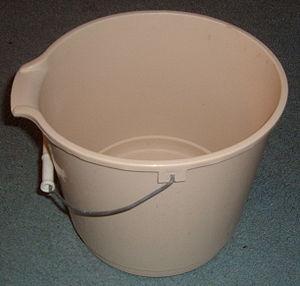
Un seau, également appelé chaudière en français québécois, est un récipient en forme de cylindre, ou de cône tronqué, à fond généralement plat, et muni d'une anse rabattable pour le transport. Il est utilisé pour le transport de liquides et parfois de solides. Il peut également être un emballage pour le stockage de certains produits industriels ou alimentaires, auquel cas il possède un couvercle de fermeture.